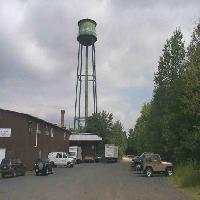
Weather: cloudy or overcast